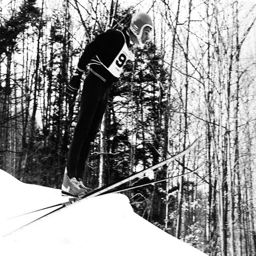
A skier preparing to go over a jump
Vintage picture of skier doing jump with body extended
A man riding skis down a snow covered slope.
a person is skiing over a snowy jump
a male snow skier doing a jump and some trees